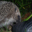
Label: porcupine